Bloomfield Road

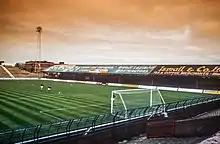
Advertising on the original East Stand in the 1980s

Even in the early days of Bloomfield Road's existence, advertising was in evidence around the ground, with "Winter Gardens", the town's entertainment complex, emblazoned above the southern half of the West Stand.